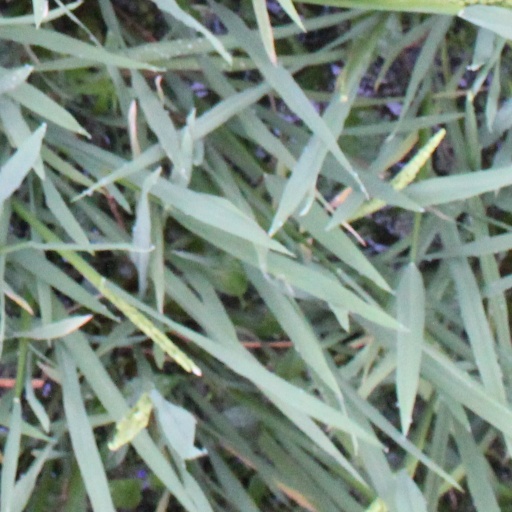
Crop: rice